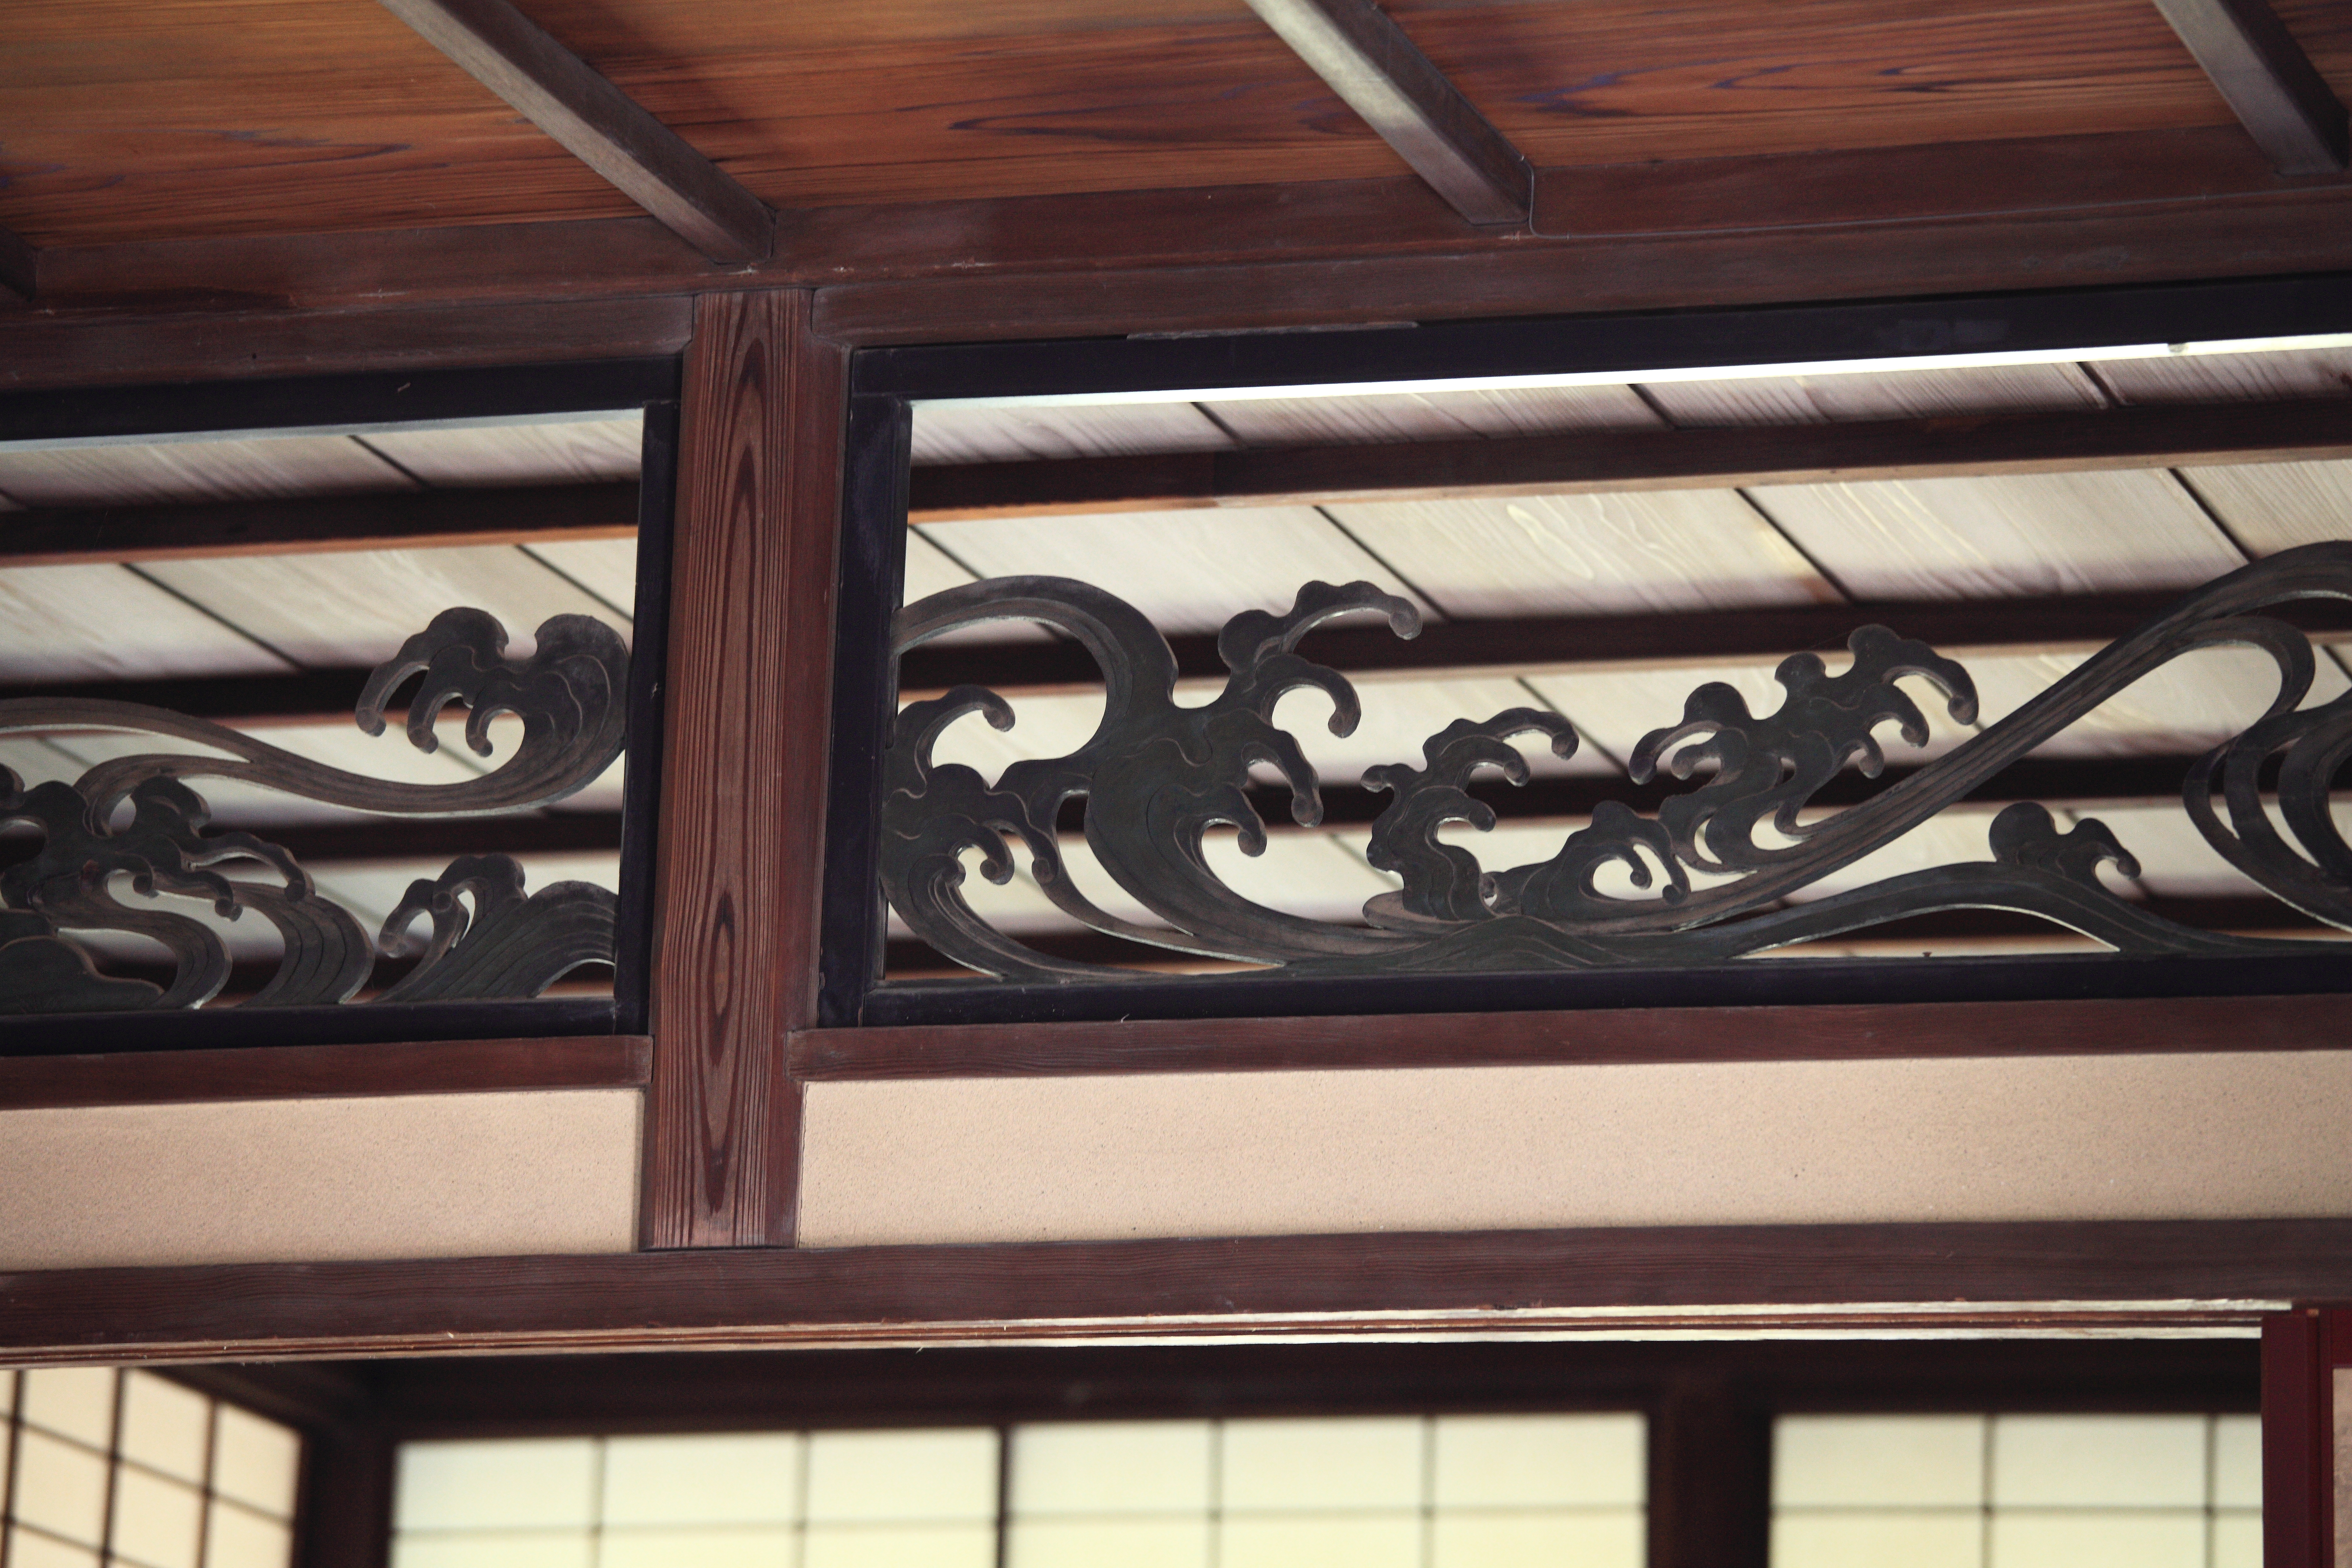
architecture, wood, house, interior, window, glass, home, wall, beam, ceiling, high, ancient, residence, room, lighting, interior design, handrail, design, japanese, 5d, style, iron, hires, markii, traditional, hi, res, resolution, daylighting, baluster, window covering